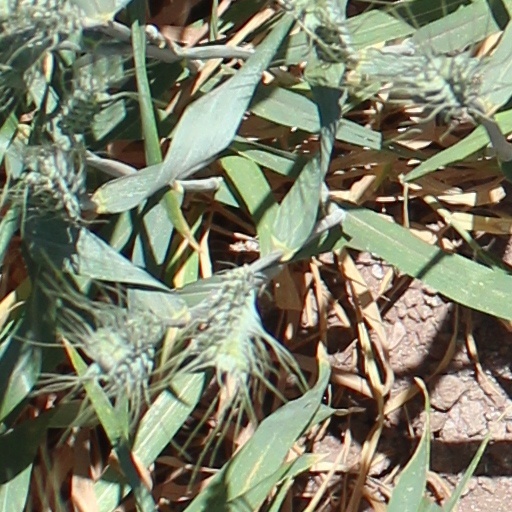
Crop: wheat